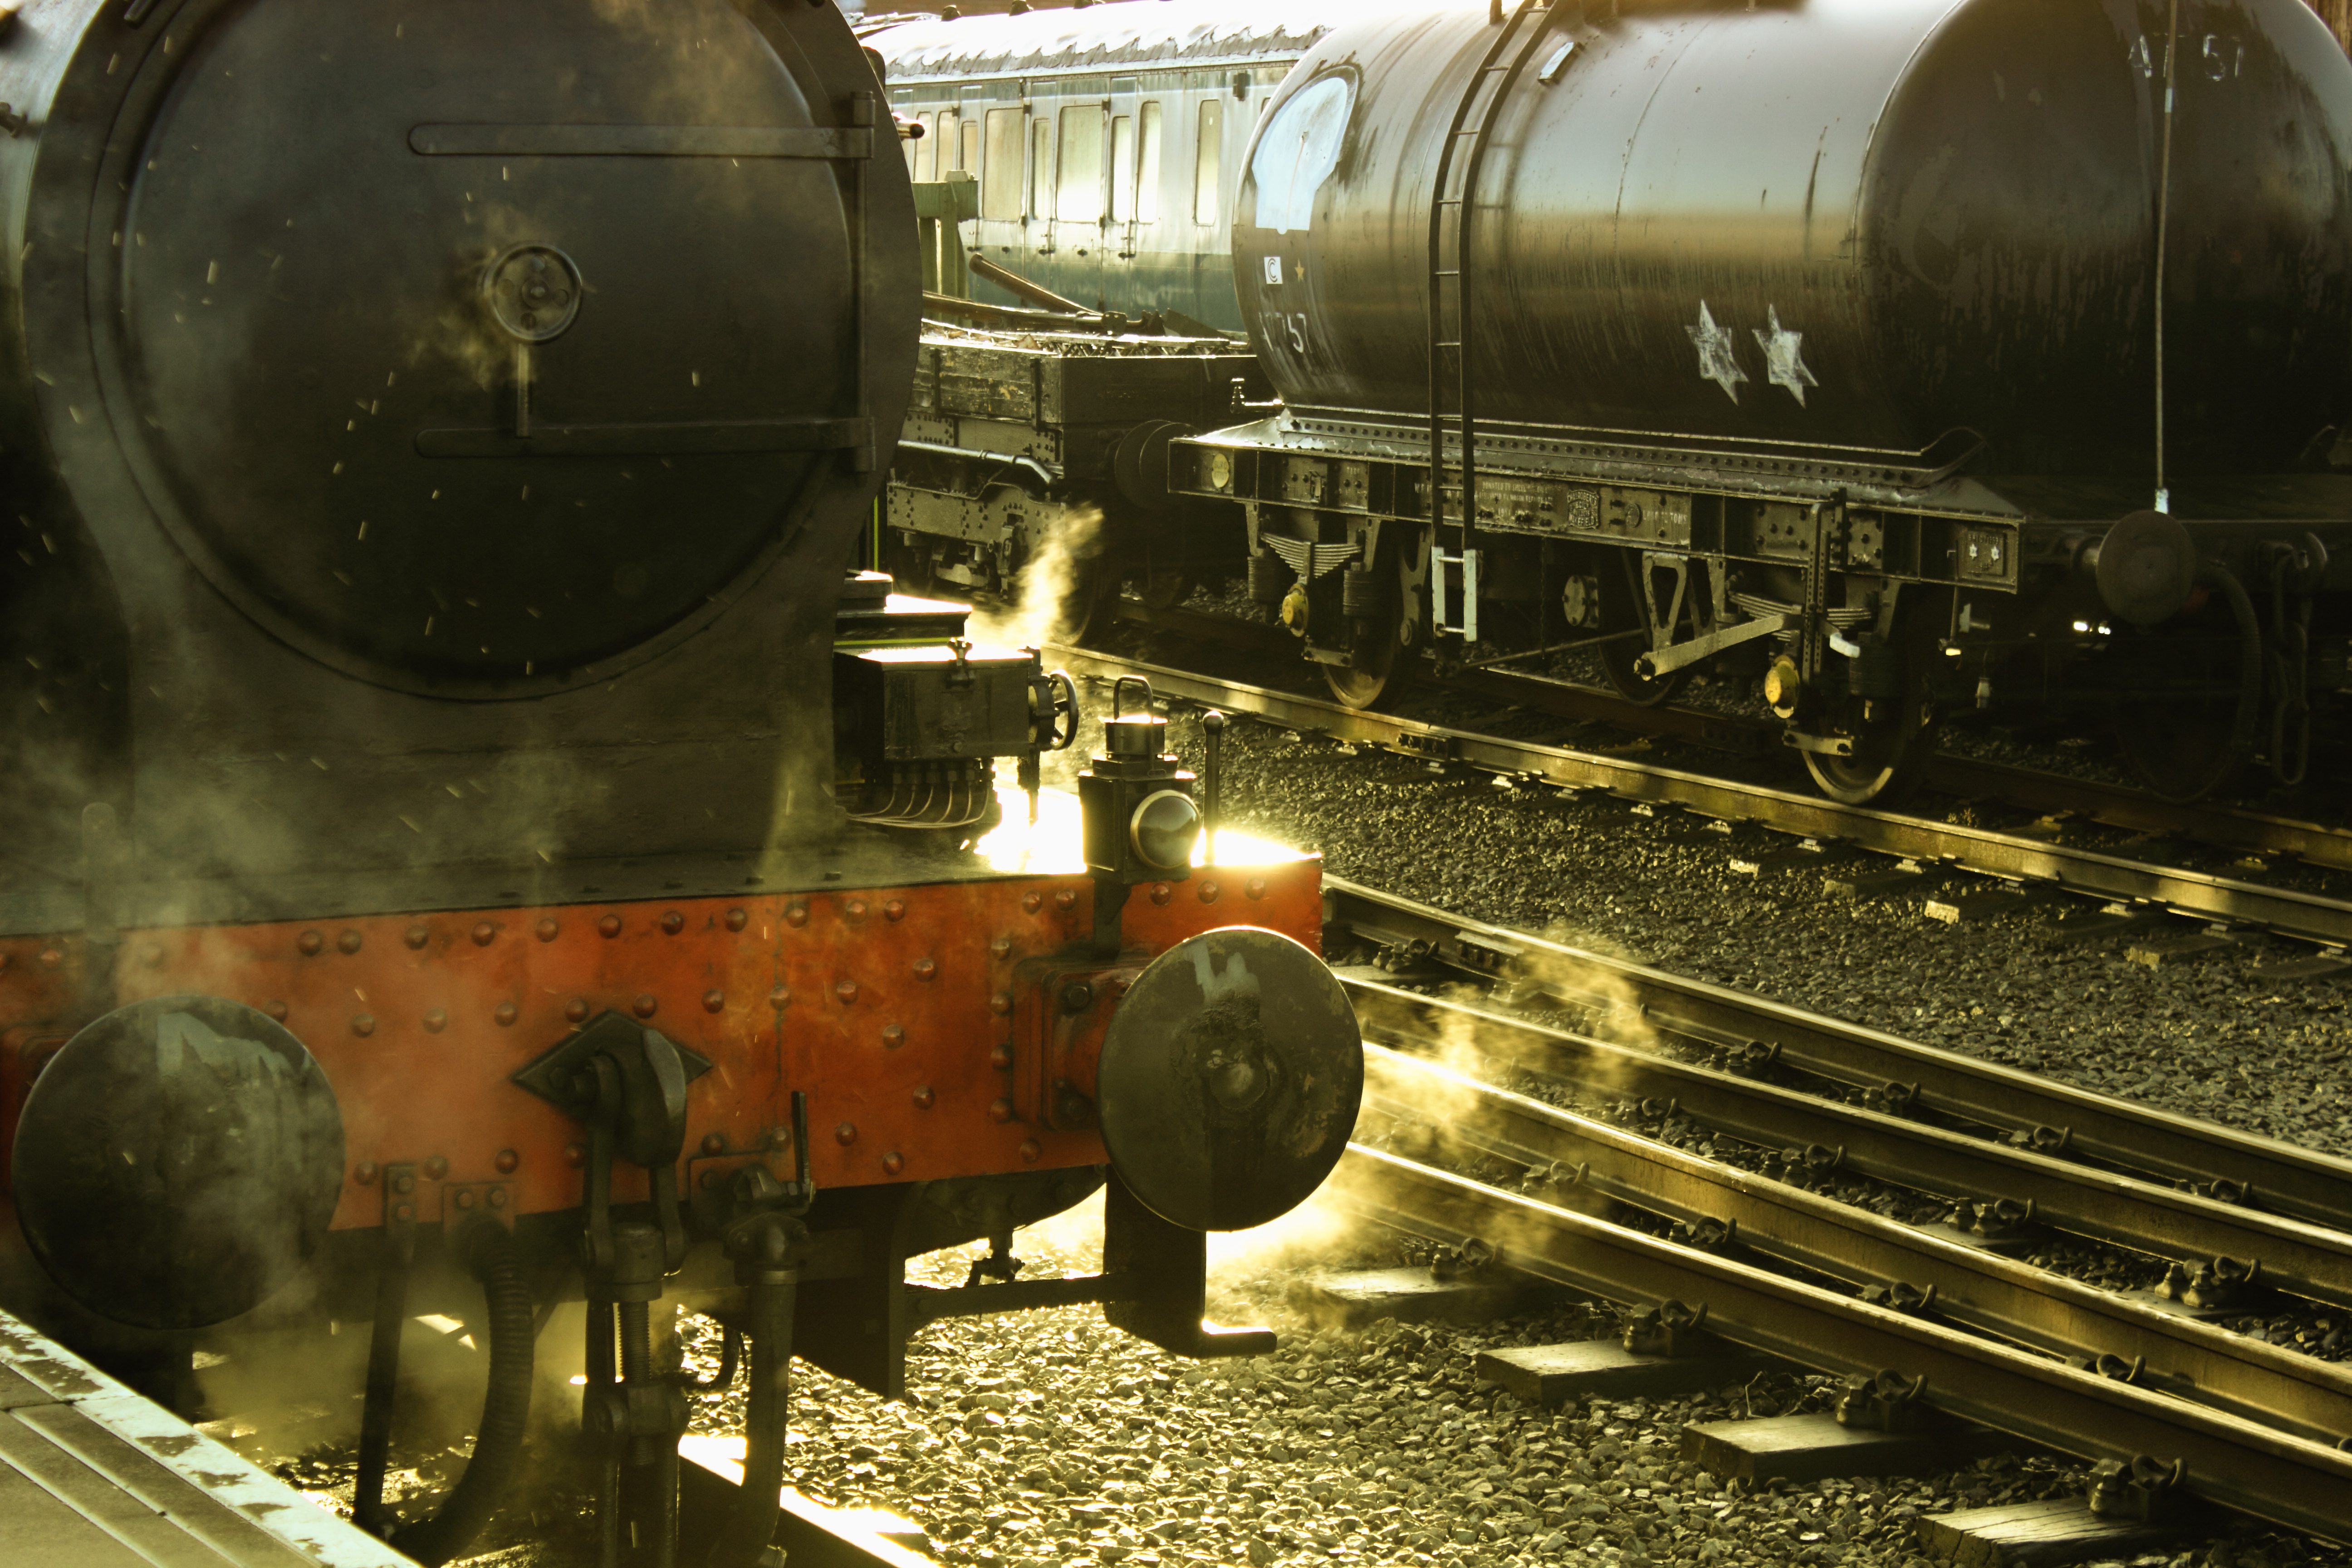
track, railway, railroad, vintage, antique, retro, steam, old, rail, train, travel, steel, transportation, transport, vehicle, metal, station, industrial, nostalgia, industry, freight, black, public transport, tracks, power, locomotive, cargo, engine, wheels, loco, steam engine, trains, iron, historical, classic, heavy, coal, aged, rail transport, old fashioned, rolling stock